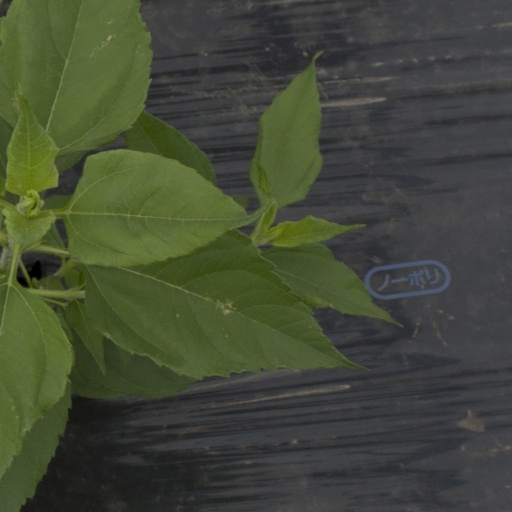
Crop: Jerusalem artichoke